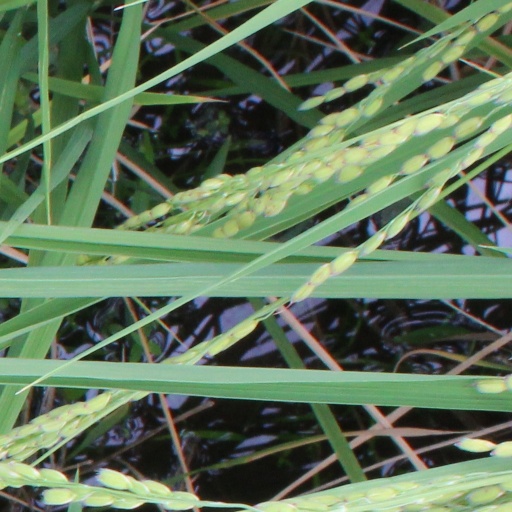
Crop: rice